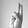
ASL letter: U